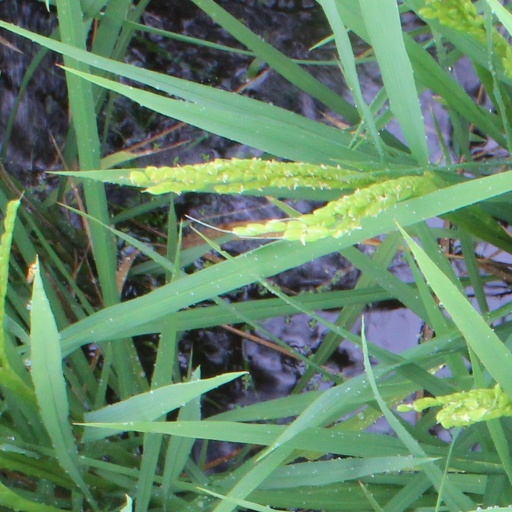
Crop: rice